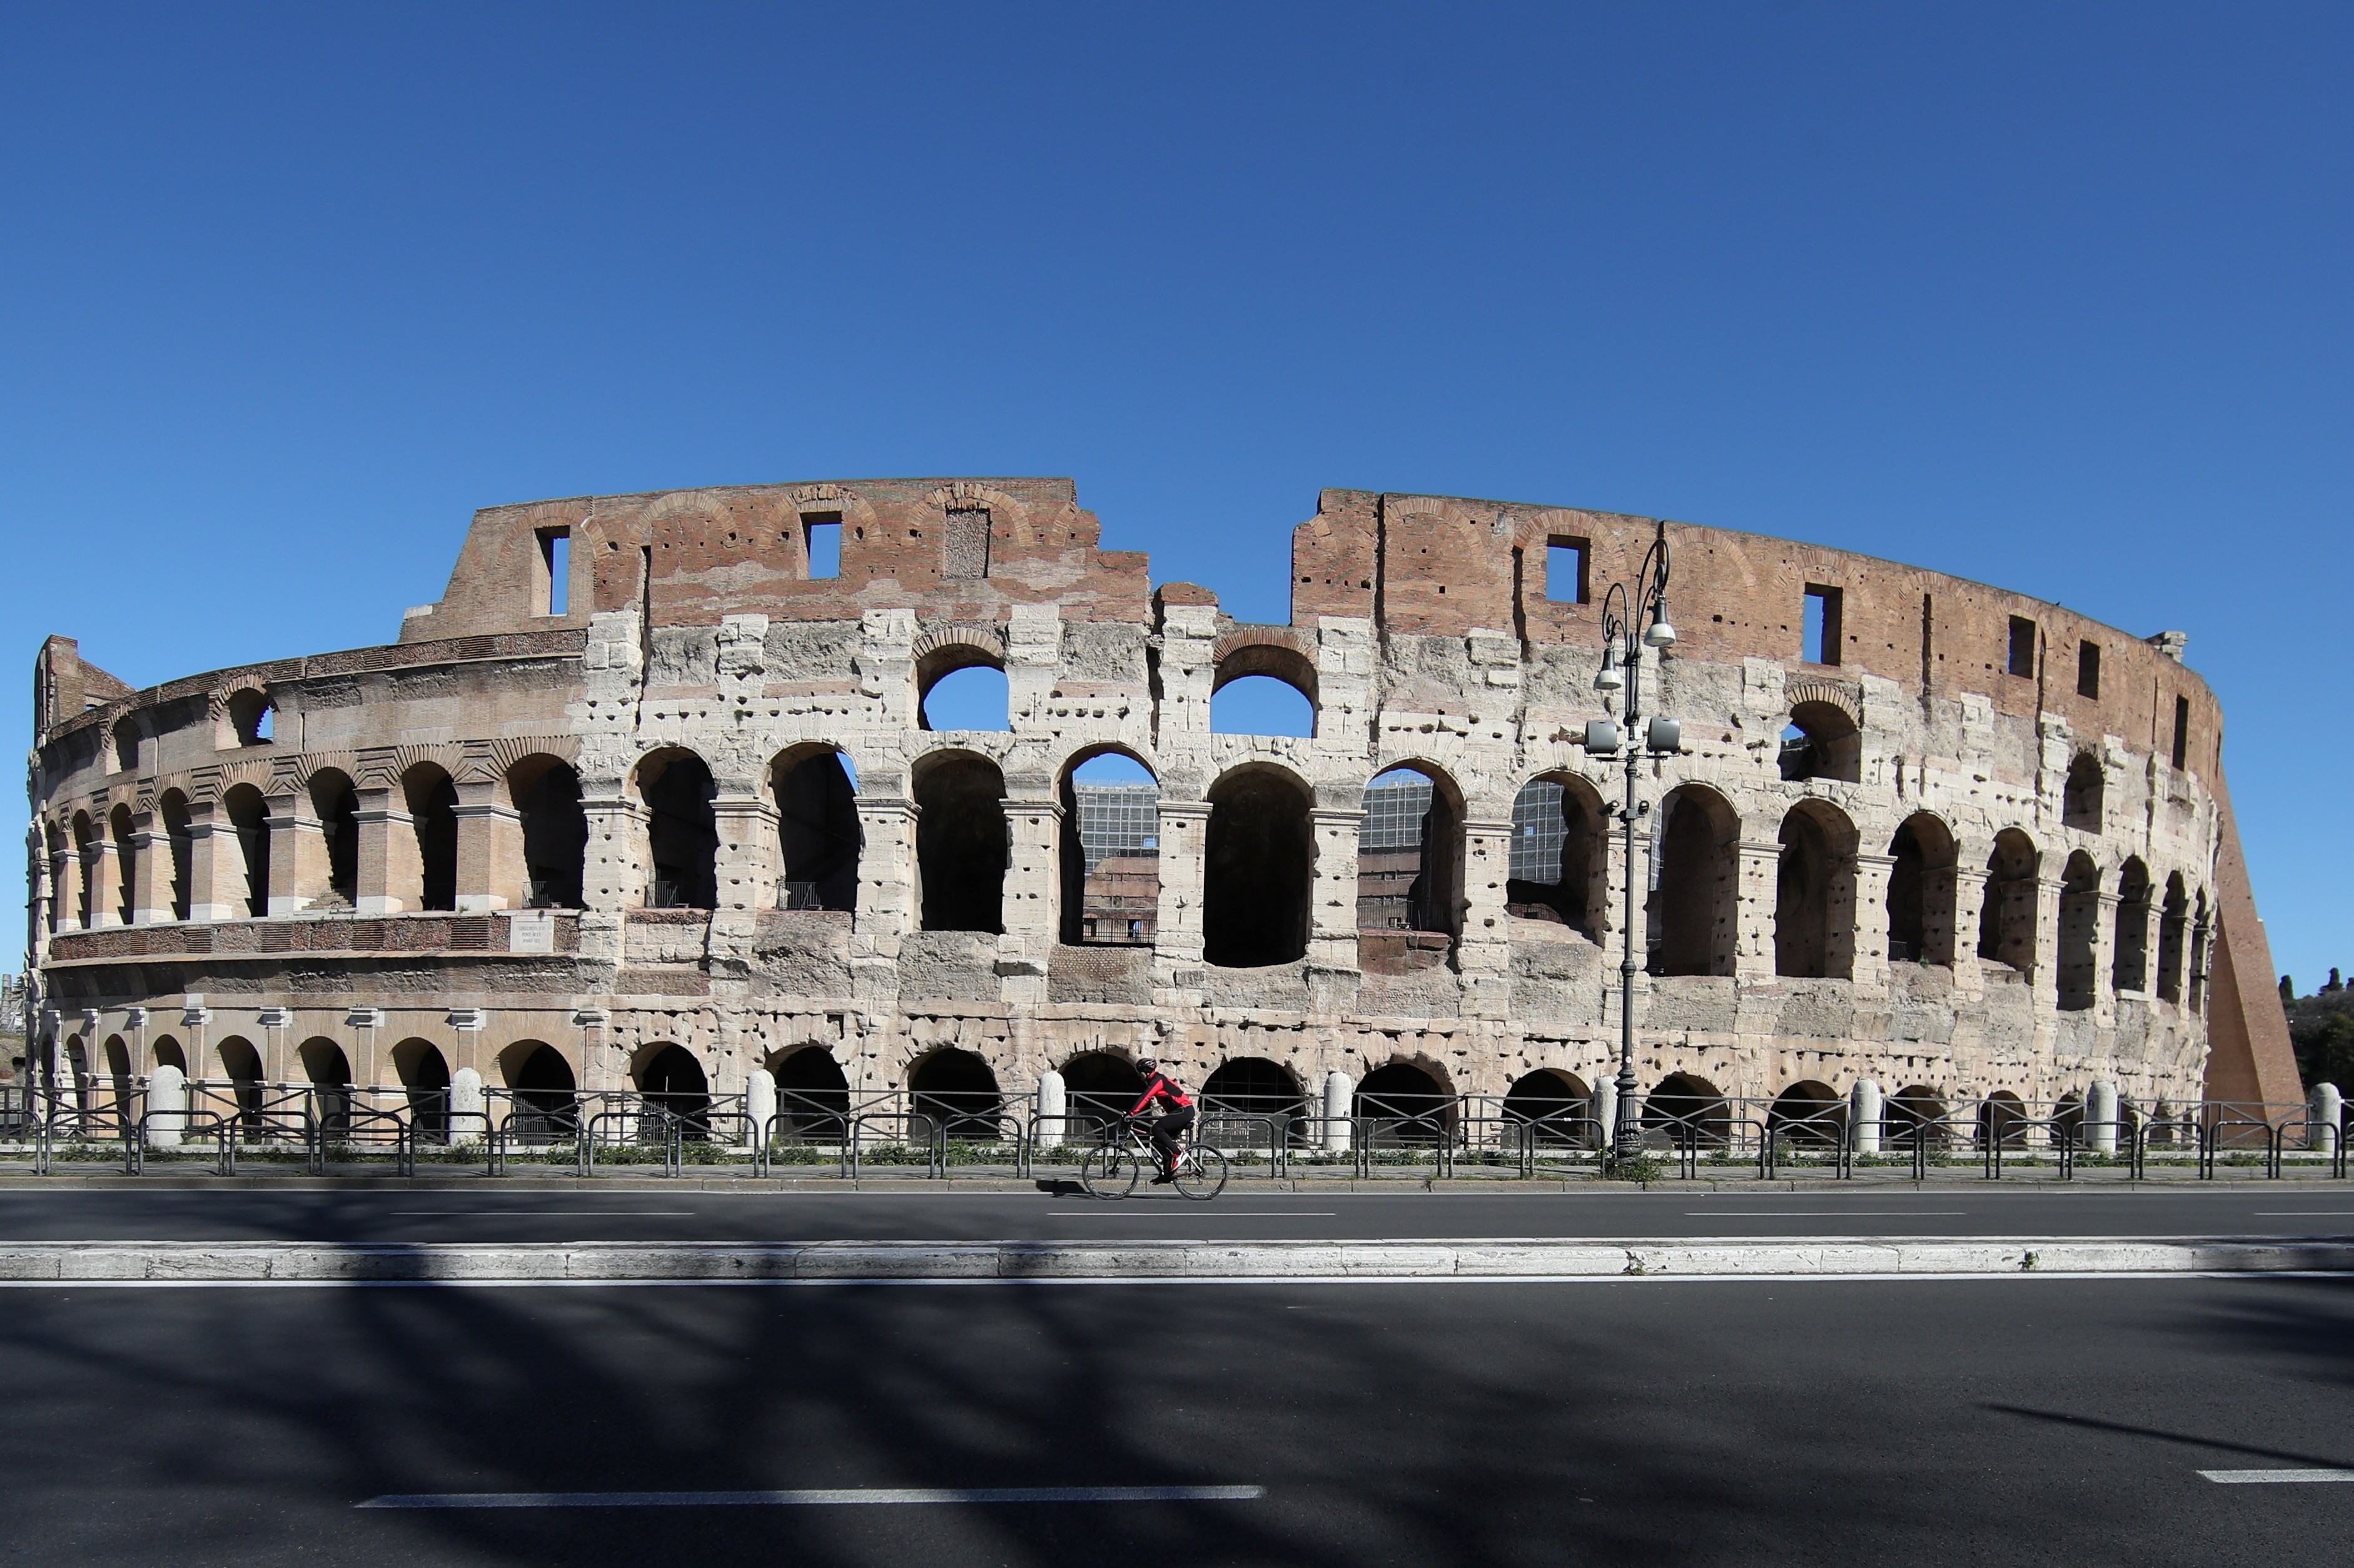
Landmark: Roman Colosseum